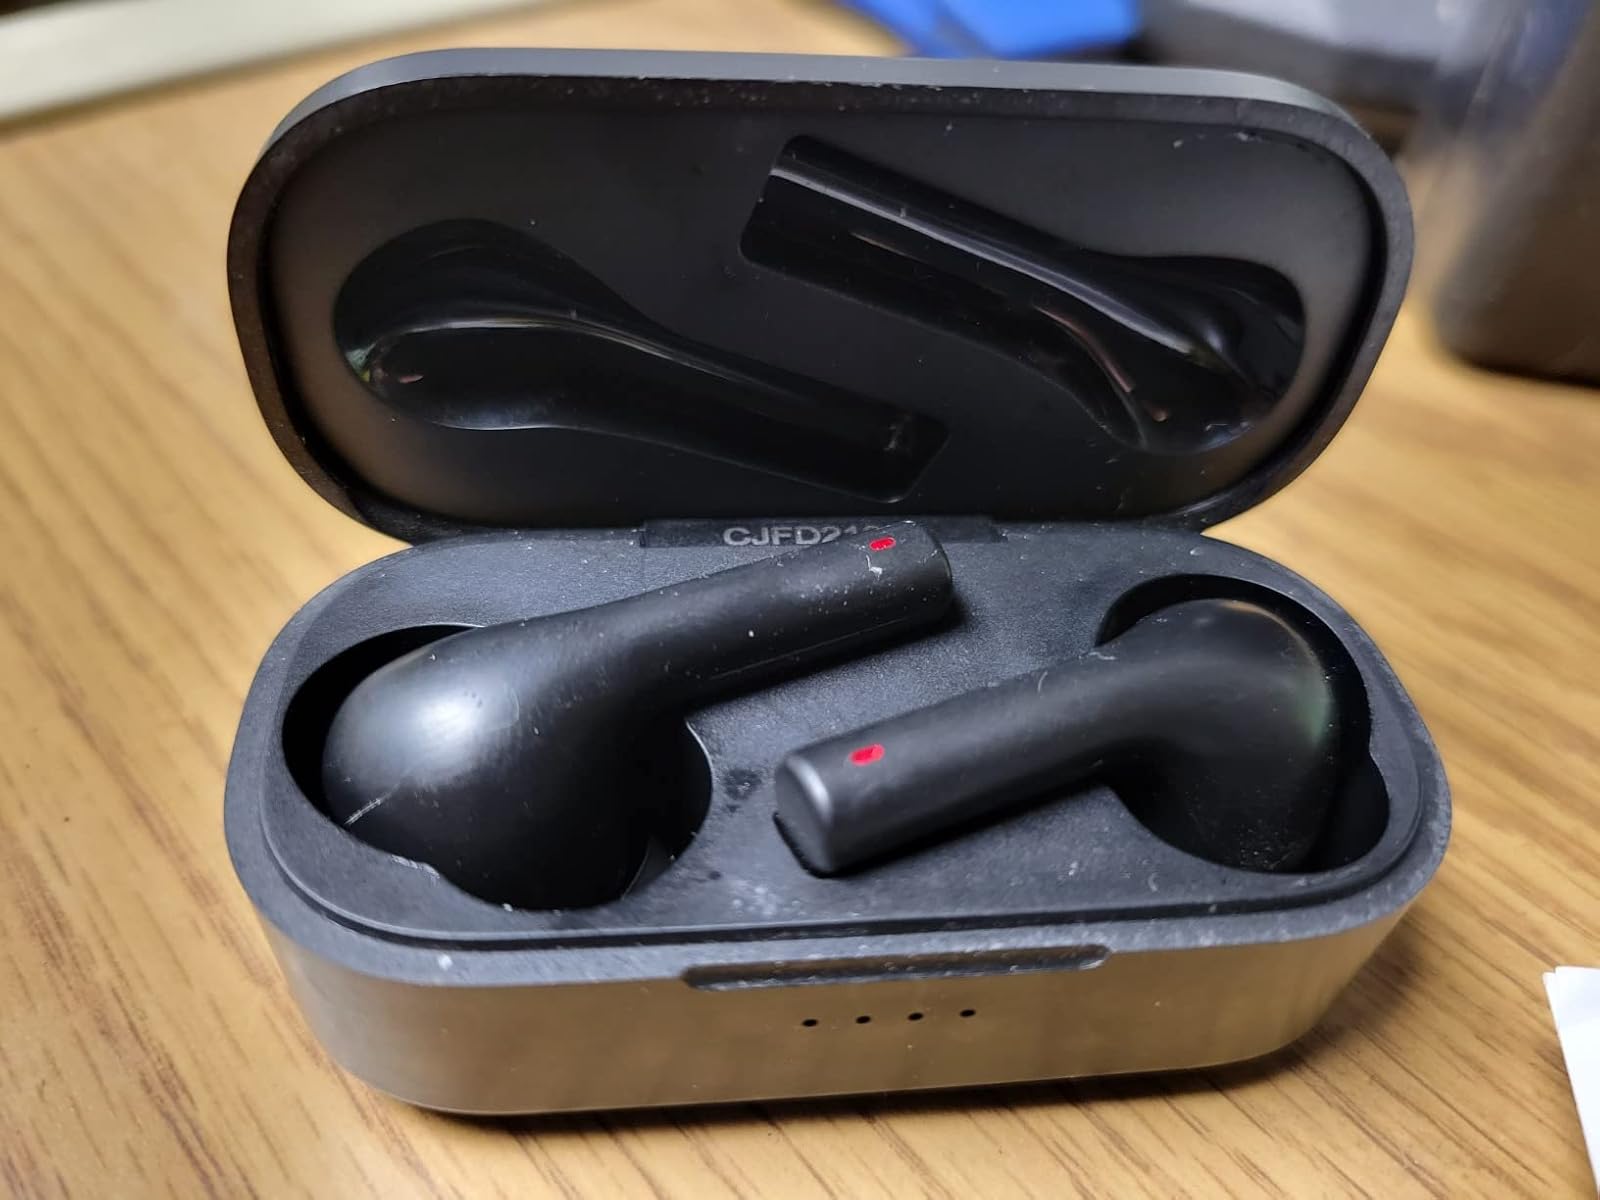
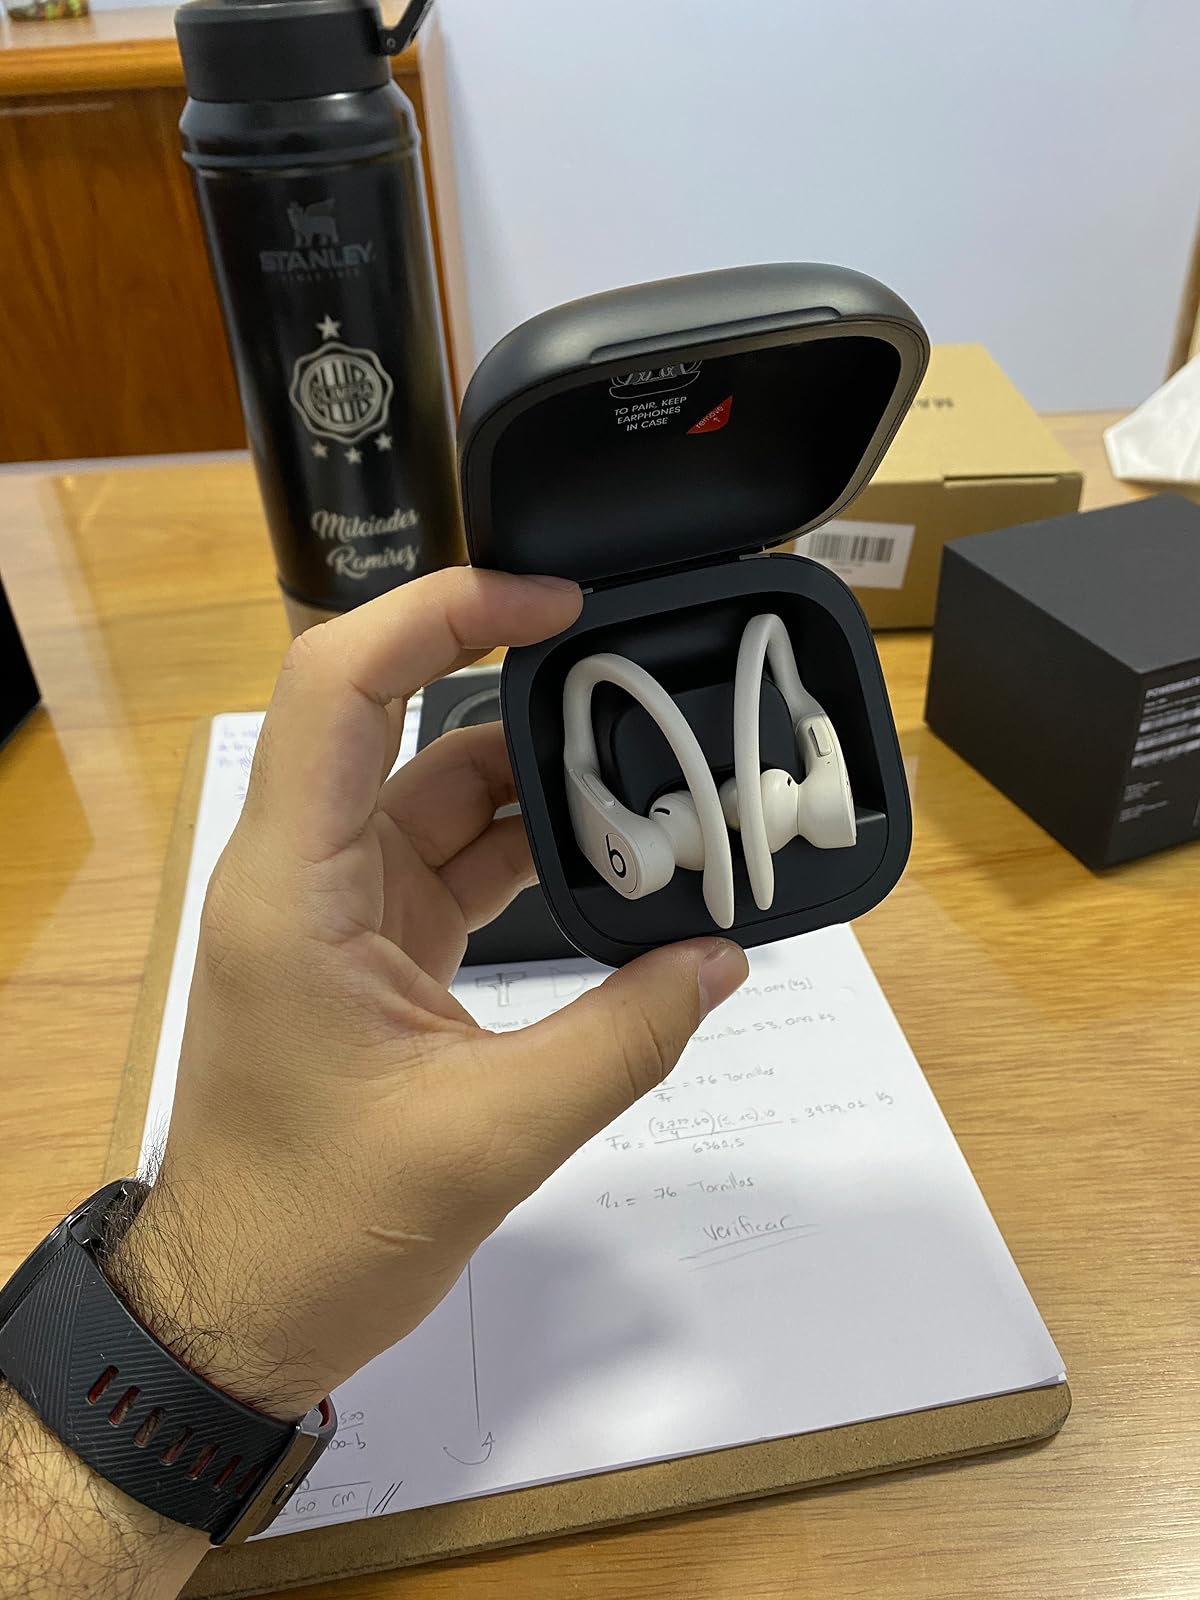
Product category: earbuds
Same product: no